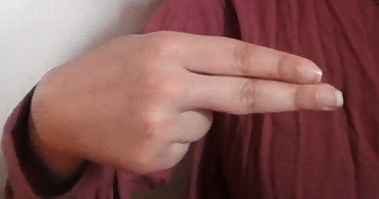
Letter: ain